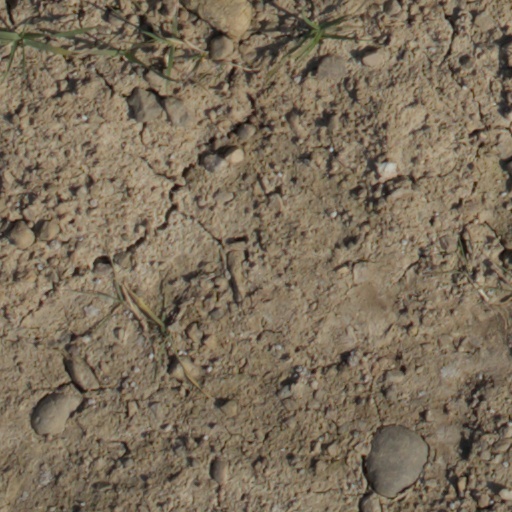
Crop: wheat